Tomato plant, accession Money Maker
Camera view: bottom (45 deg); turntable rotation: 60 degrees
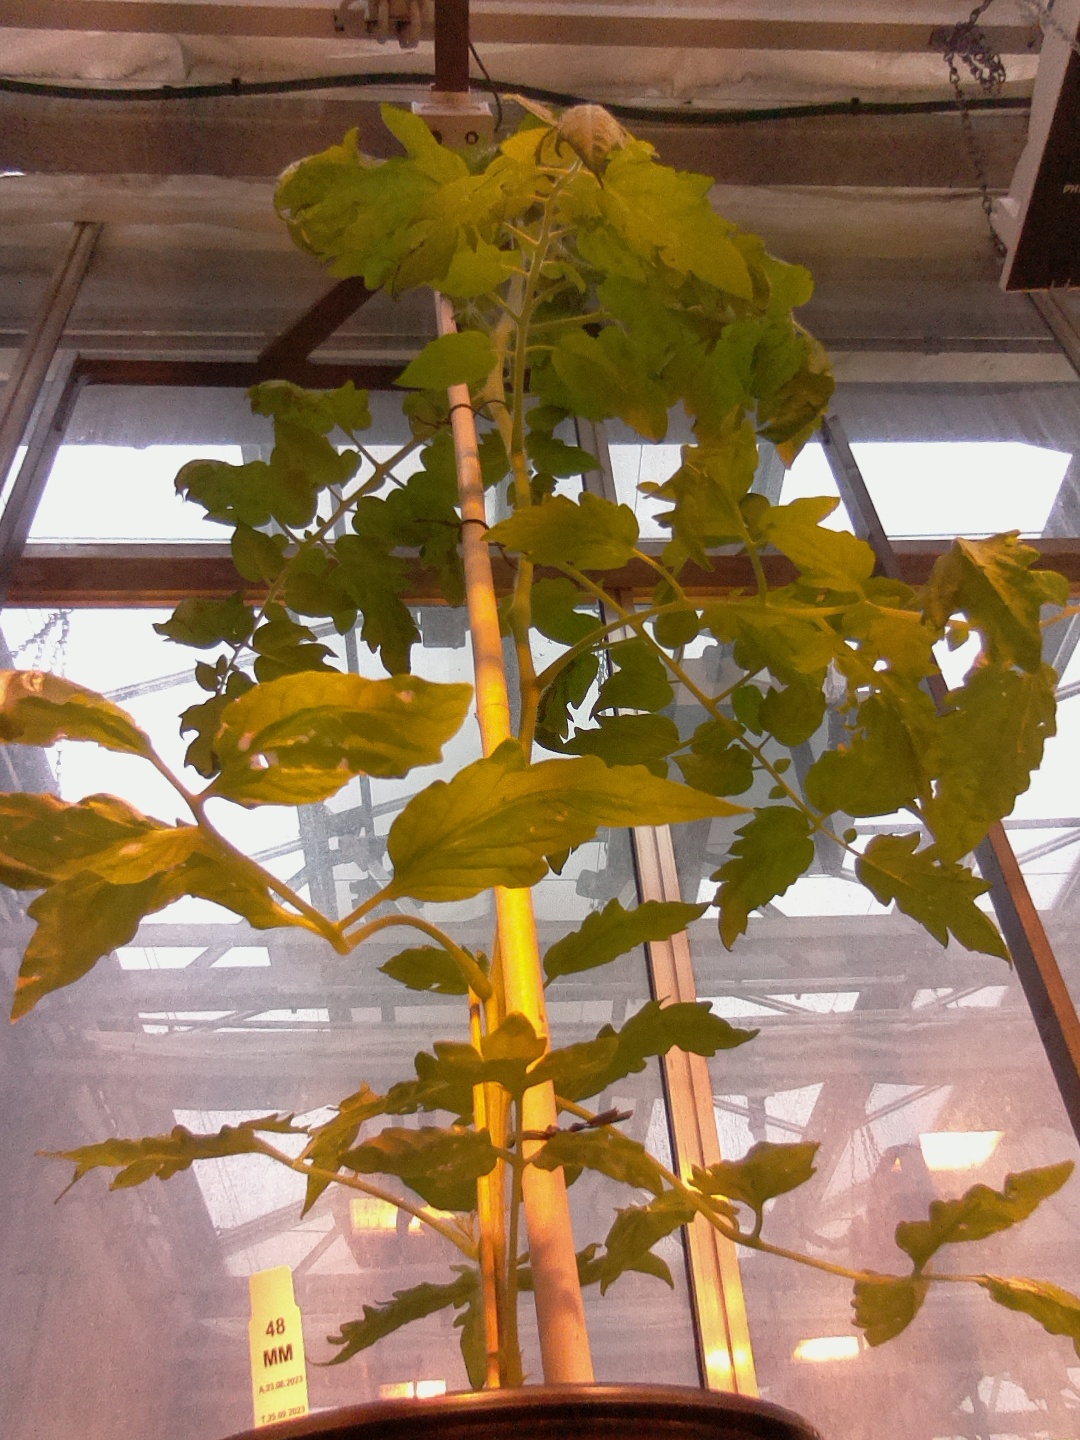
BBCH growth stage 60: First flowers open